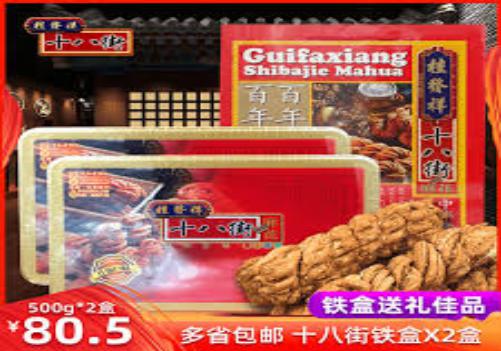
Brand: GuiFaXiangShiBaJie
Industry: Food